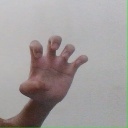
अक्षर: झ